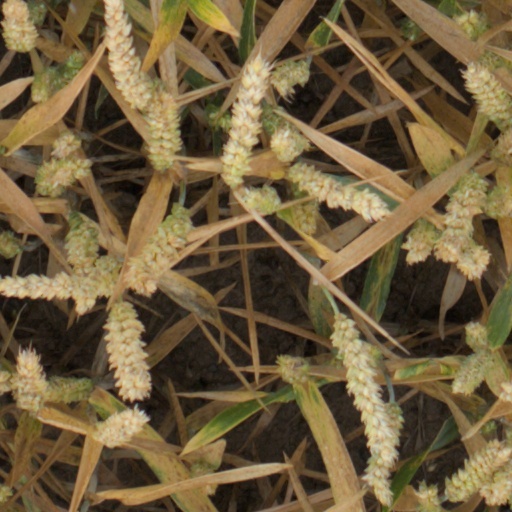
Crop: wheat